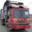
Label: truck